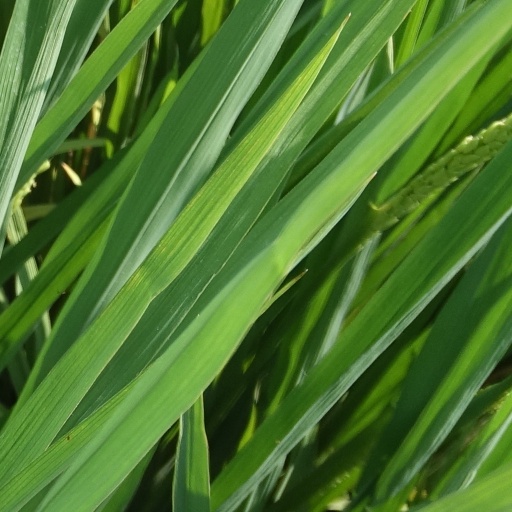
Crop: rice